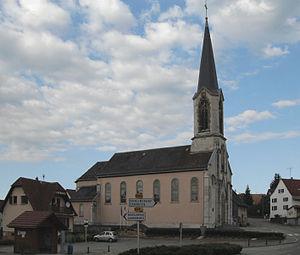
L'église Saint-Jean-Gualbert à Liebsdorf
Liebsdorf est une commune française située dans le département du Haut-Rhin, en région Grand Est.